Cananga odorata

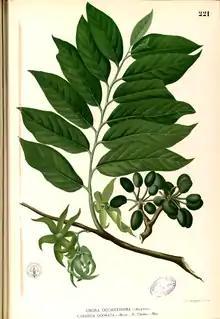
"Cananga odorata" illustrated in Francisco Manuel Blanco's "Flora de Filipinas"

"Cananga odorata" is a fast-growing tree of the custard apple family Annonaceae. Its growth exceeds per year, and it attains an average height of in an ideal climate. The compound evergreen leaves are pinnate, smooth and glossy, and long. Leaflets are oval, pointed and with wavy margins. The flower is drooping, long-stalked, with six narrow, greenish-yellow (rarely pink) petals, rather like a sea star in appearance, and yields a highly fragrant essential oil. Its pollen is shed as permanent tetrads.